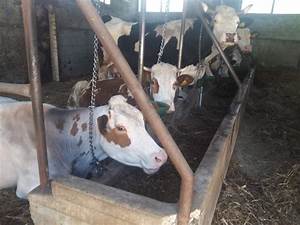
Label: mucca